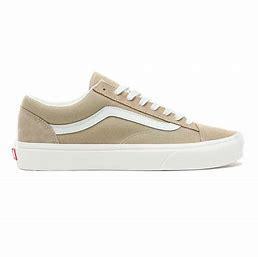
Brand: Vans
Model: Style 36